Love Child (1982 film)

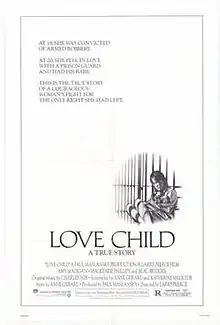

Love Child is a 1982 biopic based on the life of Terry Jean Moore. The film stars Amy Madigan, Beau Bridges, and Mackenzie Phillips.